Elsie Lincoln Benedict

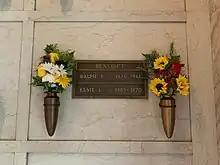
The final resting place of Elsie L. Benedict (1885–1970) and Ralph P. Benedict (1874–1941), adorned with floral tributes, located in Forest Lawn Memorial Park, Glendale.

Benedict's transition from a suffragist to one of the world's most famous lecturers marked a significant chapter in her career. Known as 'the greatest woman orator of America,' her lectures on the West Coast in the early 1920s established her as a formidable and influential public speaker. Her opening night in Los Angeles, for instance, attracted an overwhelming audience of 1,200, surpassing the venue's capacity of 1,000, showcasing her popularity and the public's eagerness to hear her insights. During her 1920 Human Analysis lecture series in Seattle, she drew larger audiences than those that greeted President Wilson, a testament to her extraordinary appeal and the high regard in which she was held as a speaker.